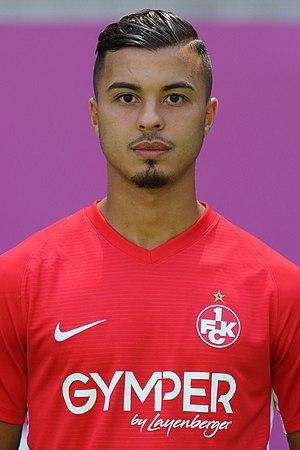
Mohamed Morabet est un footballeur germano-marocain. Il occupe le poste de milieu de terrain dans la deuxième équipe du 1. FC Kaiserslautern.